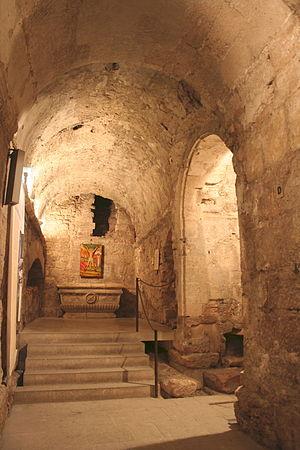
L’abbaye Saint-Victor de Marseille a été fondée au Vᵉ siècle par Jean Cassien, à proximité des tombes de martyrs de Marseille, parmi lesquels saint Victor de Marseille, qui lui donna son nom. L'abbaye prit une importance considérable au tournant du premier millénaire par son rayonnement dans toute la Provence. L'un de ses abbés, Guillaume de Grimoard, fut élu pape en 1362 sous le nom d'Urbain V. À partir du XVᵉ siècle, l'abbaye entama un déclin irrémédiable.